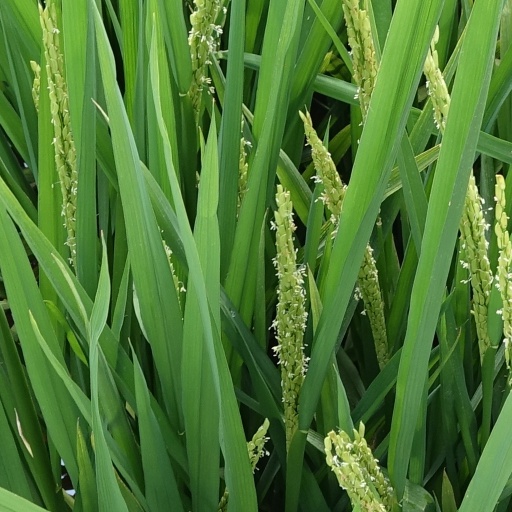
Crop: rice